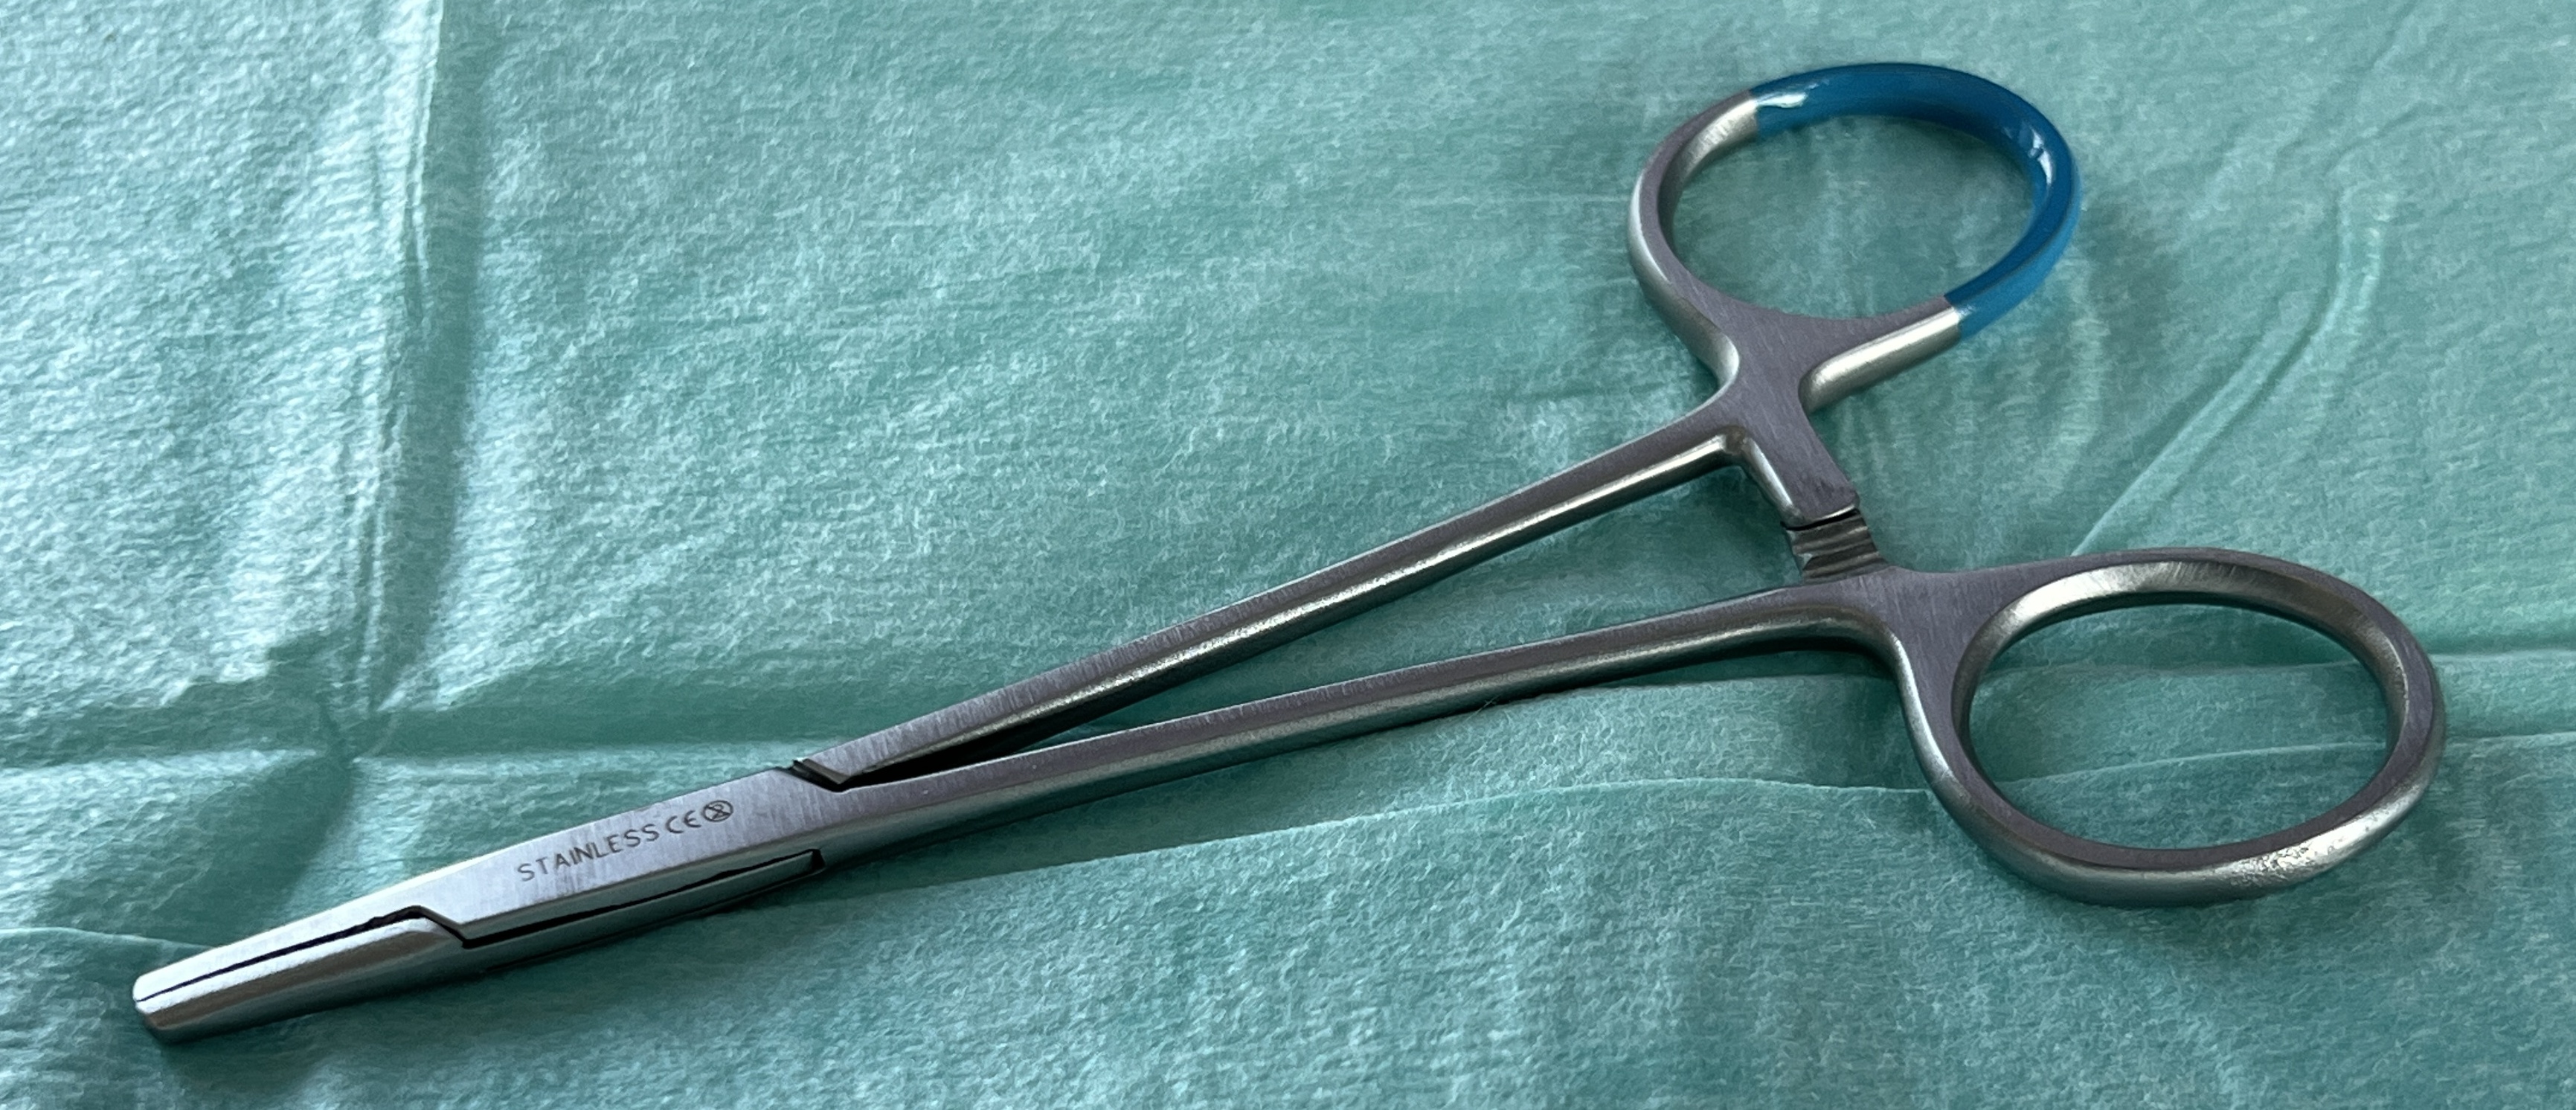
Hinged instrument state: closed